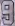
Number: 9